Timeline for the day of the September 11 attacks

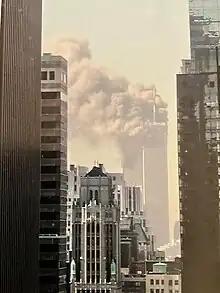
The Twin Towers burning from the impact of two airplanes, specifically American Airlines Flight 11 and United Airlines Flight 175.

9:03:18: The FAA's New York TRACON stops all departures from airports in its jurisdiction. Ground movements at those airports are not yet stopped.